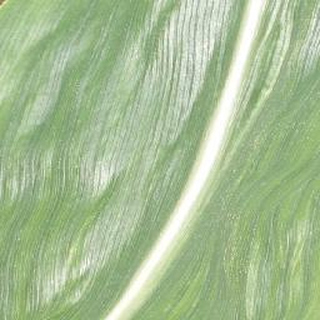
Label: healthy_corn